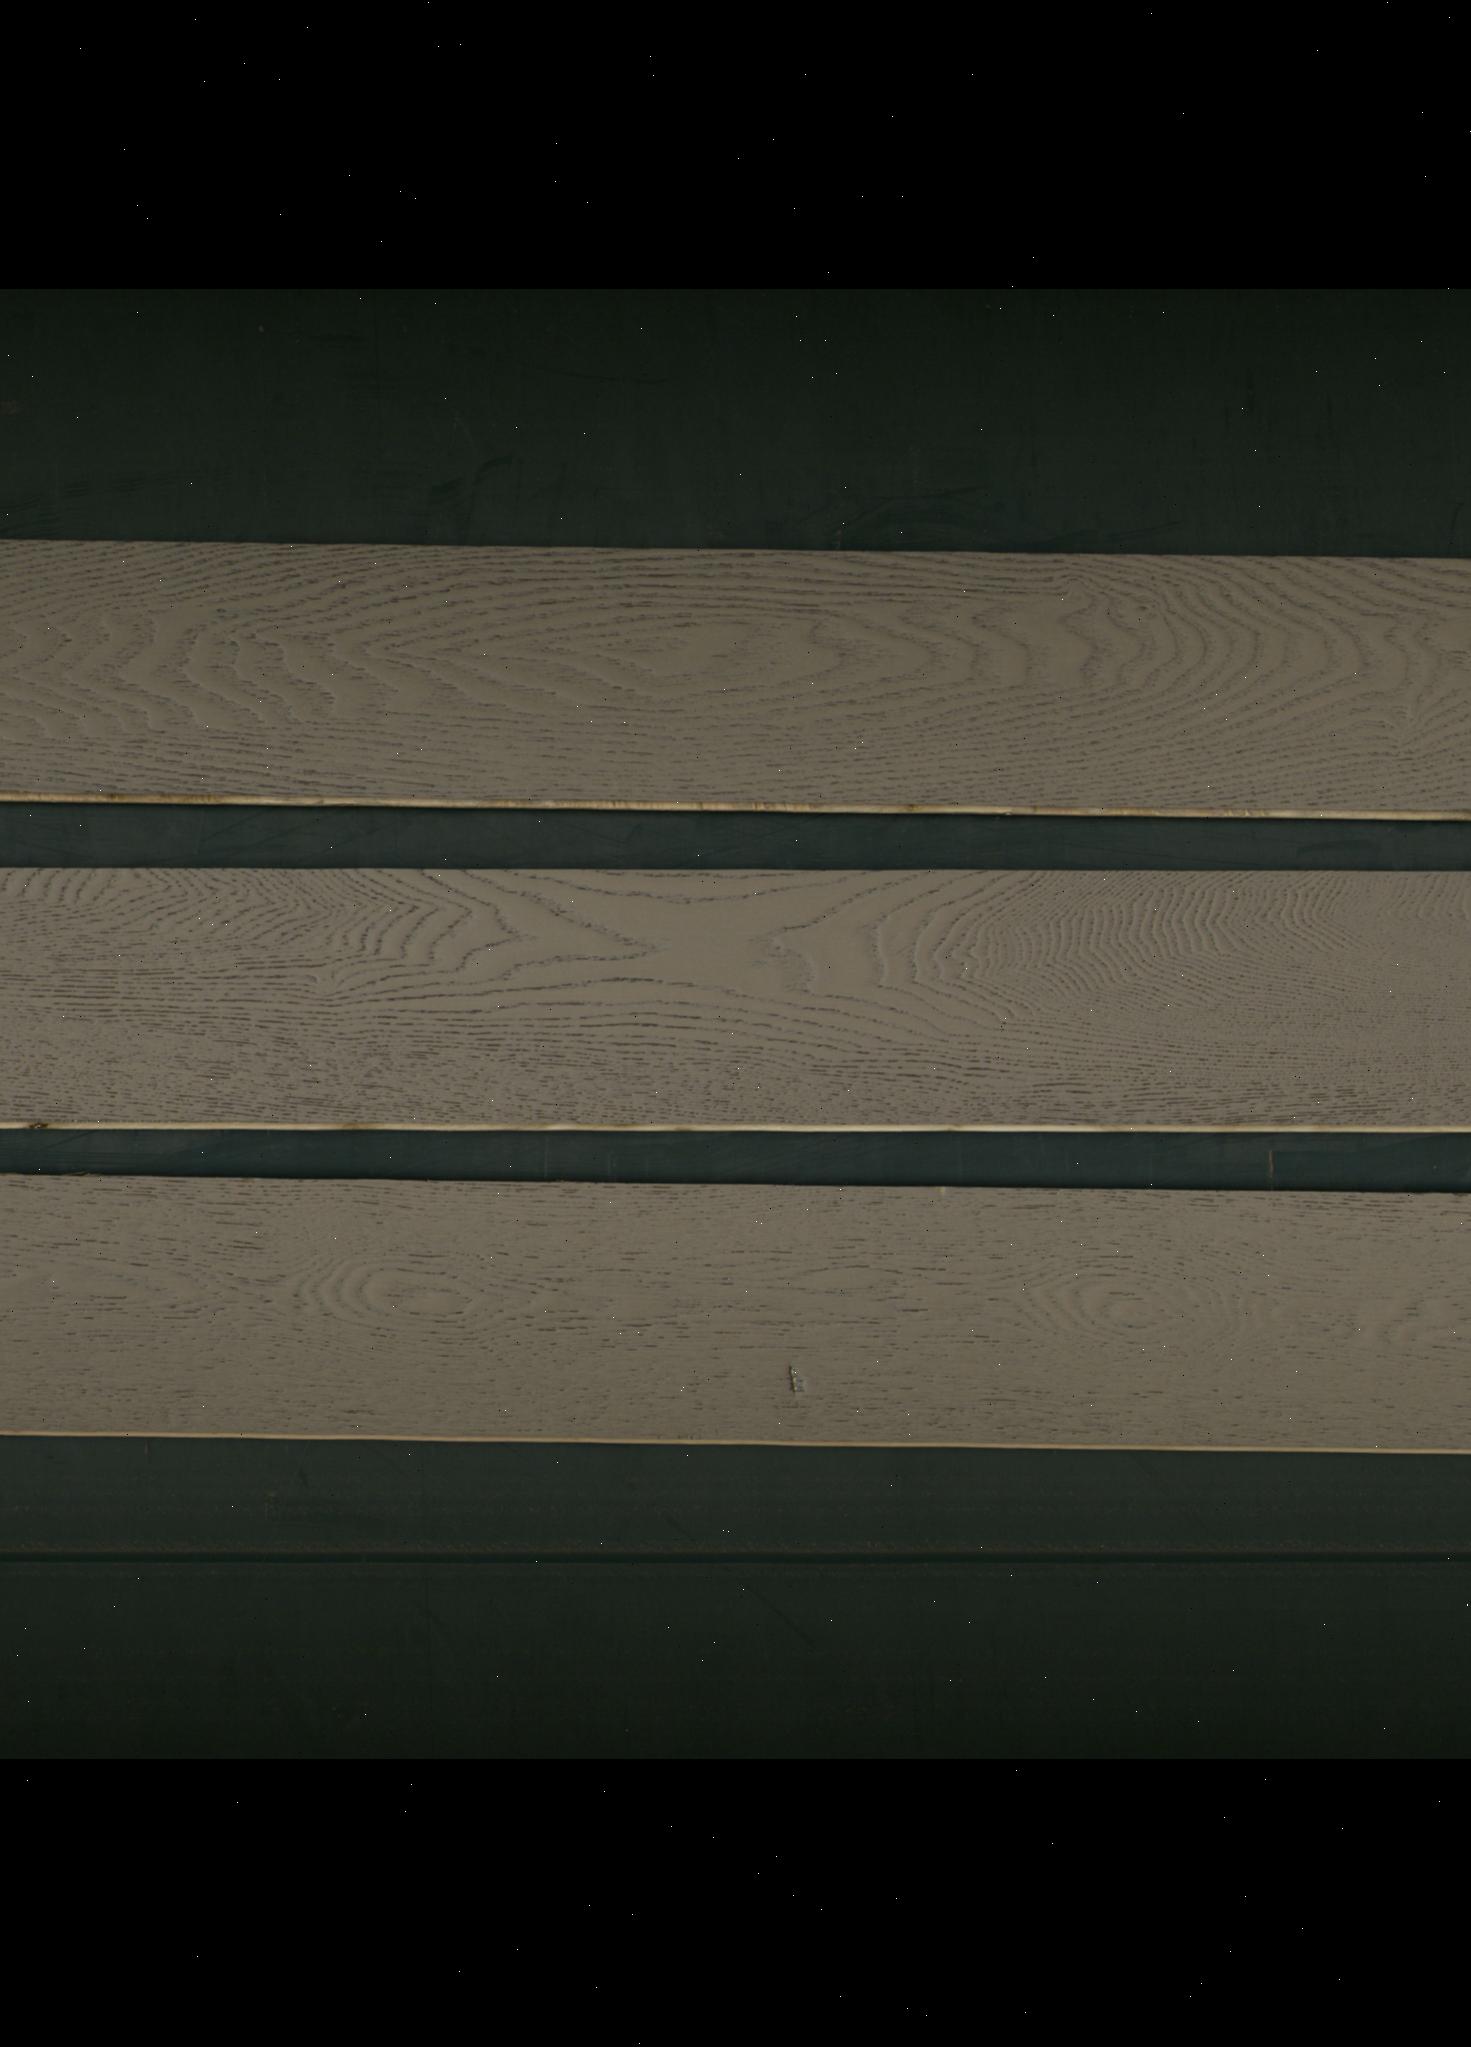
Label: mixers